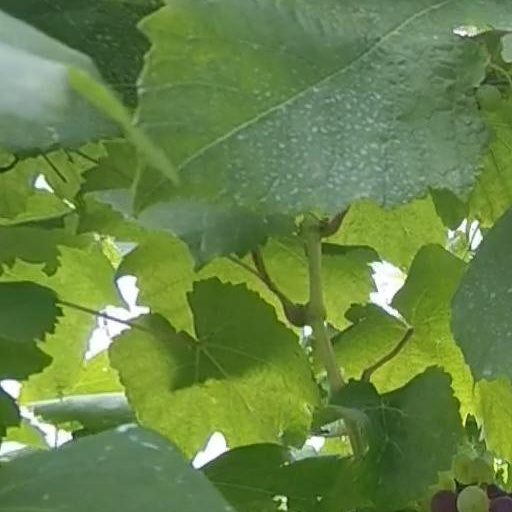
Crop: grape